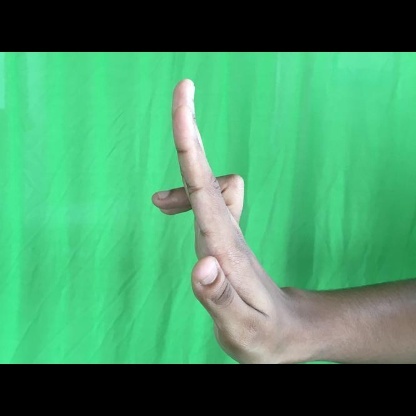
Mudra: Ardhapathaka